Stichophthalma camadeva

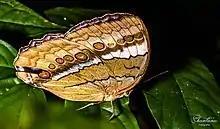
Jungle Queen "Stichophthalma camadeva"

Stichophthalma camadeva, the northern jungle queen, is a butterfly found in South Asia that belongs to the Morphinae subfamily of the brush-footed butterflies family.